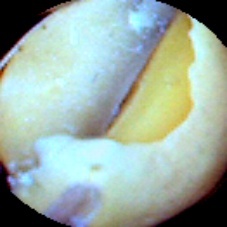
Label: Broken